Ultrasonography of chronic venous insufficiency of the legs

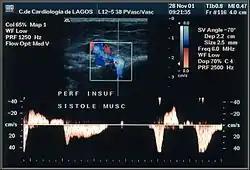
Insufficient perforator

Perforator veins play a very special role in the venous system, carrying blood from superficial to deep veins. During the muscular systole their valves close and stop any blood flow coming from the deep to the superficial veins. When their valves become insufficient, they are responsible for a rapid deterioration in existing varicose disease and for the development of venous ulcers. Detection of insufficient perforators is important because they need to be ligatured.